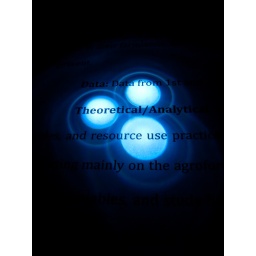
i stare at my screen (or paper in this case) all day and plot an exit strategy :P